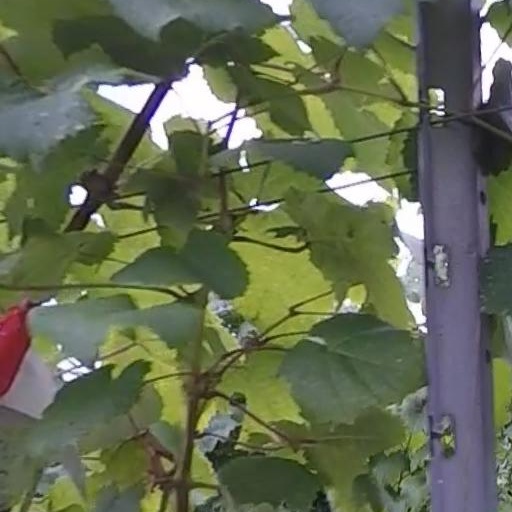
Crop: grape